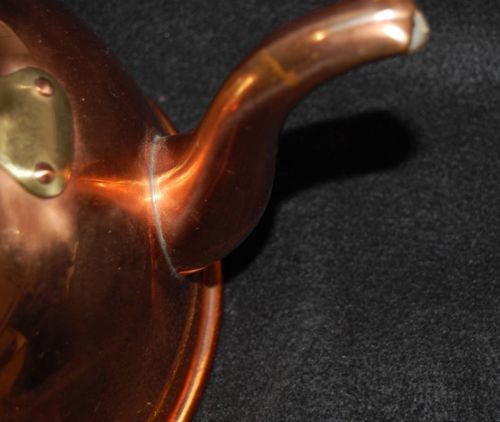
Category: kettle